Magic Fountain of Montjuïc

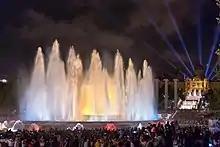
Font Màgica in 2016

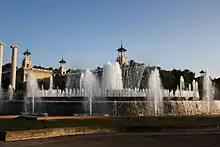
Daytime view of the fountain

The Magic Fountain of Montjuïc is a fountain located at the head of Avinguda Maria Cristina in the Montjuïc neighborhood of Barcelona, Catalonia, Spain. The fountain is situated below the Palau Nacional on the Montjuïc mountain and near the Plaça d'Espanya and Poble Espanyol de Barcelona. The fountain, like most of the surrounding developments, was constructed for the 1929 Barcelona International Exposition.